Otto von Stetten

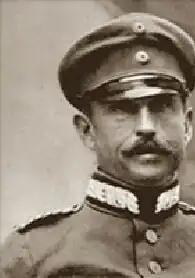
Otto von Stetten (1862–1937)

Otto was the son of the Bavarian "Kammerjunker" Friedrich von Stetten and his wife Adele (née Hohe). In 1915, he married Marie, Baroness von Weinbach.